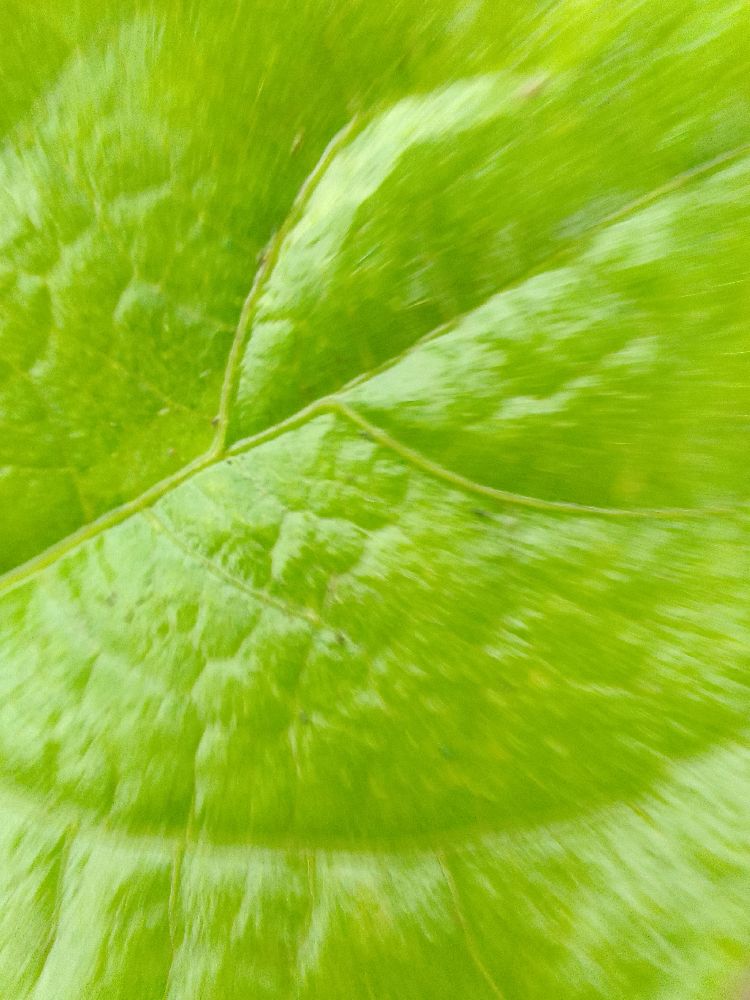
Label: healthy